Salt Lake Community College

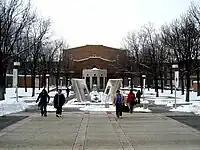
East Entrance of South City Campus

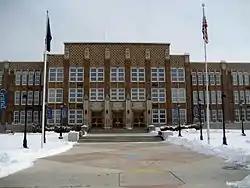
West Entrance of South City Campus

Located at 1575 South State Street in Salt Lake City, the South City Campus occupies the former home of South High School. The campus houses classrooms, labs, and the Grand Theatre, home of the Grand Theatre Foundation and Community Institute. The Grand Theatre facility includes the "Historic Fashion Collection", some 1,900 costumes ranging from 1890s to the present.